She's Out of My League

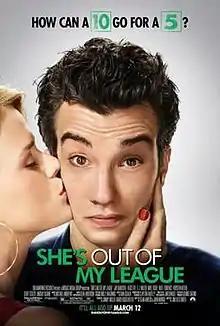
Theatrical release poster

She's Out of My League is a 2010 American romantic comedy film starring Jay Baruchel as an average man who begins a relationship with a very attractive woman, played by Alice Eve, and is warned by his friends that it is doomed to fall apart because of their differing appearances. Directed by Jim Field Smith in his feature directorial debut, the film written by Sean Anders and John Morris. The supporting cast includes T.J. Miller, Mike Vogel, Nate Torrence, Krysten Ritter, Geoff Stults, and Lindsay Sloane.